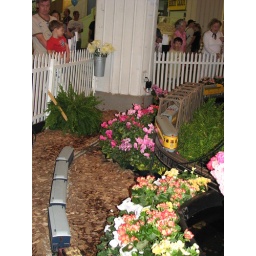
A train in the horticulture building display